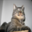
Label: cat